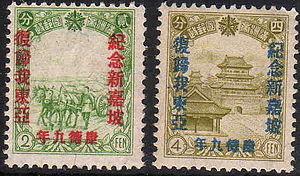
Le Mandchoukouo déclare son indépendance le 1ᵉʳ mars 1932 et, le 20 mars, le nouveau gouvernement annonce que le département des communications va remplacer l'administration chinoise à partir du 1ᵉʳ août. Cependant, les militaires japonais maintiennent une telle pression sur les postiers chinois que les autorités de Nankin ordonnent un blocus des activités postales. Ces dernières, sous administration chinoise, cessent totalement le 24 juillet 1932. Le département des communications de Xinjing met en place une nouvelle administration avec une telle promptitude que les bureaux sont rouverts le 26 juillet 1932 avec l'émission d'une première série courante.